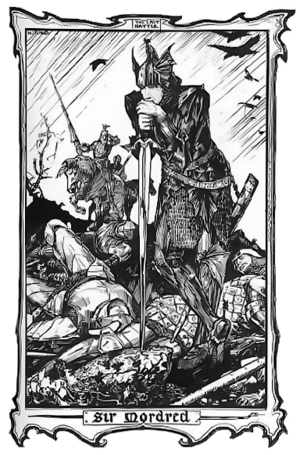
Mordred
Mordred er Kong Arthurs uægte søn og banemand.